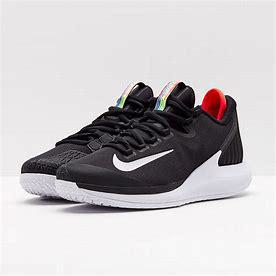
Brand: Nike
Model: Court Air Zoom Zero